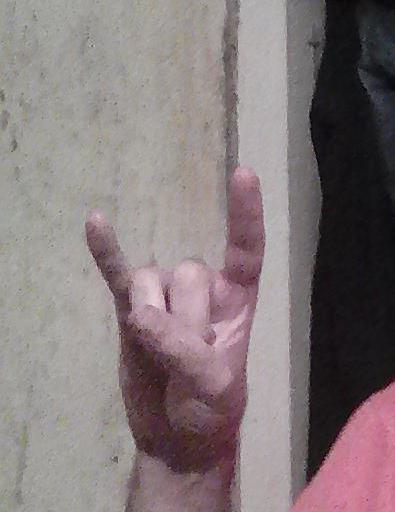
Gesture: rock